Isle of Man Railway

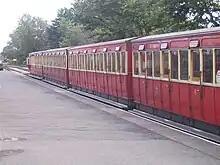
A rake of ""Large F"" carriages (F.46-F.49) at the platform at Port Erin Station in 2007; these carriages commonly run as a uniform rake.

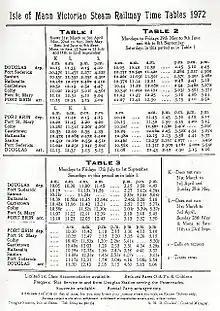
Summer 1972 timetable

About 30 carriages remain on the railway, of which 18 are in service, two in the Isle of Man Railway Museum, and the rest in storage. Several vehicles were sold off-island in 1975 for preservation, and at least one has been preserved privately on the Island. Over 12 out-of-use carriages were lost in a fire that engulfed the large carriage shed at St John's in 1975, and more were damaged beyond economic repair, including most of the remaining Manx Northern six-wheelers. There is an ongoing maintenance programme for returning carriages to traffic, which saw two saloons completely rebuilt and returned to traffic in 2011, with a further two in 2012, all of which now form part of the dining train.